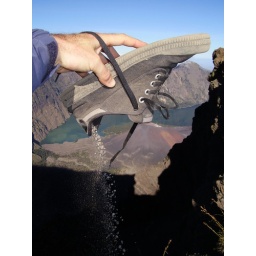
A few rocks in my shoe from the Rinjani climb